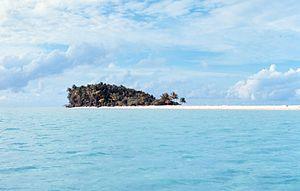
Helen Island (Helen Reef, Palaos). Descriptions originales traduites
Helen Reef ou Hotsarihie, est un atoll situé 70 km à l'est de l'île de Tobi, dépendant de la souveraineté des Palaos.
L’île Helen, en tobi Hotsarihie et en anglais Helen Island, est la seule île du Helen Reef, un atoll de l'État de Hatohobei aux Palaos.
Une île inhabitée ou île déserte est une île qui ne compte aucune population humaine permanente.